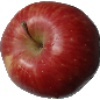
Label: Apple Red 1